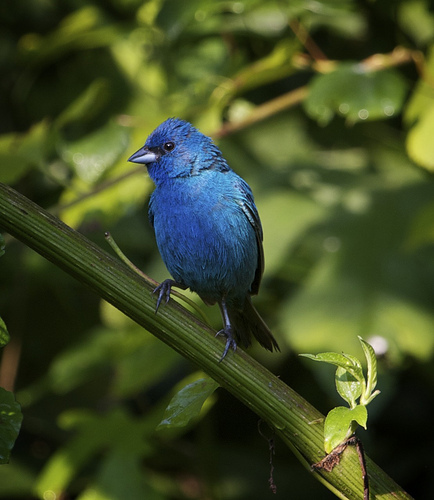
this is a bright blue bird with a large, short, triangular bill.
bird has blue body feathers, blue breast feather, and short blue beak
this bird has a blue belly and breast, blue tarsus, blue feet, and a pointed blue bill.
this is a small blue bird with a black wing and a white beak.
this bird has a blue body, blue bill and even blue feet.
this colorful bird has all blue feathers and blue legs and feet.
this small bird is brilliant blue from the tip of his conical bill to the tip of his tail, including tarsus and feet.
this bird has a light blue bill with blue crown and blue feet.
this particular bird has a belly that is blue and a gray billa small blue bird with long narrow legs, a small head, a short beak that has a pointy tip, and a long tail.
Species: Indigo Bunting